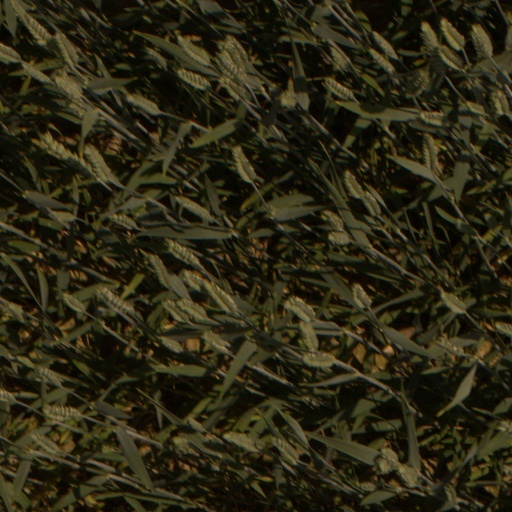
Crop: wheat